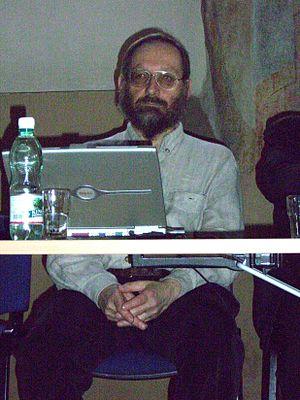
Stanisław Krajewski, né à Varsovie le 10 janvier 1950, est un philosophe et mathématicien polonais, professeur à l'université de Varsovie, militant de la communauté juive de Pologne et du rapprochement judéo-chrétien.